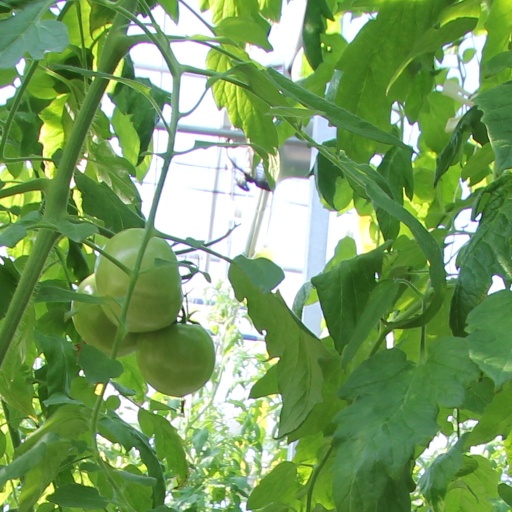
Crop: tomato